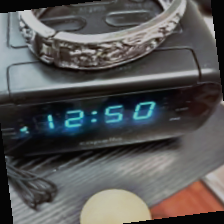
Label: has bracelet mod